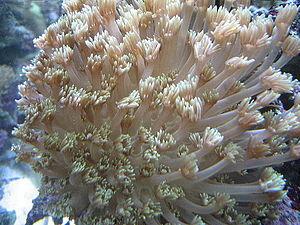
Goniopora est un genre de scléractiniaires, de la famille des Poritidae.